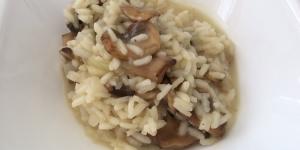
risotto vegano de setas